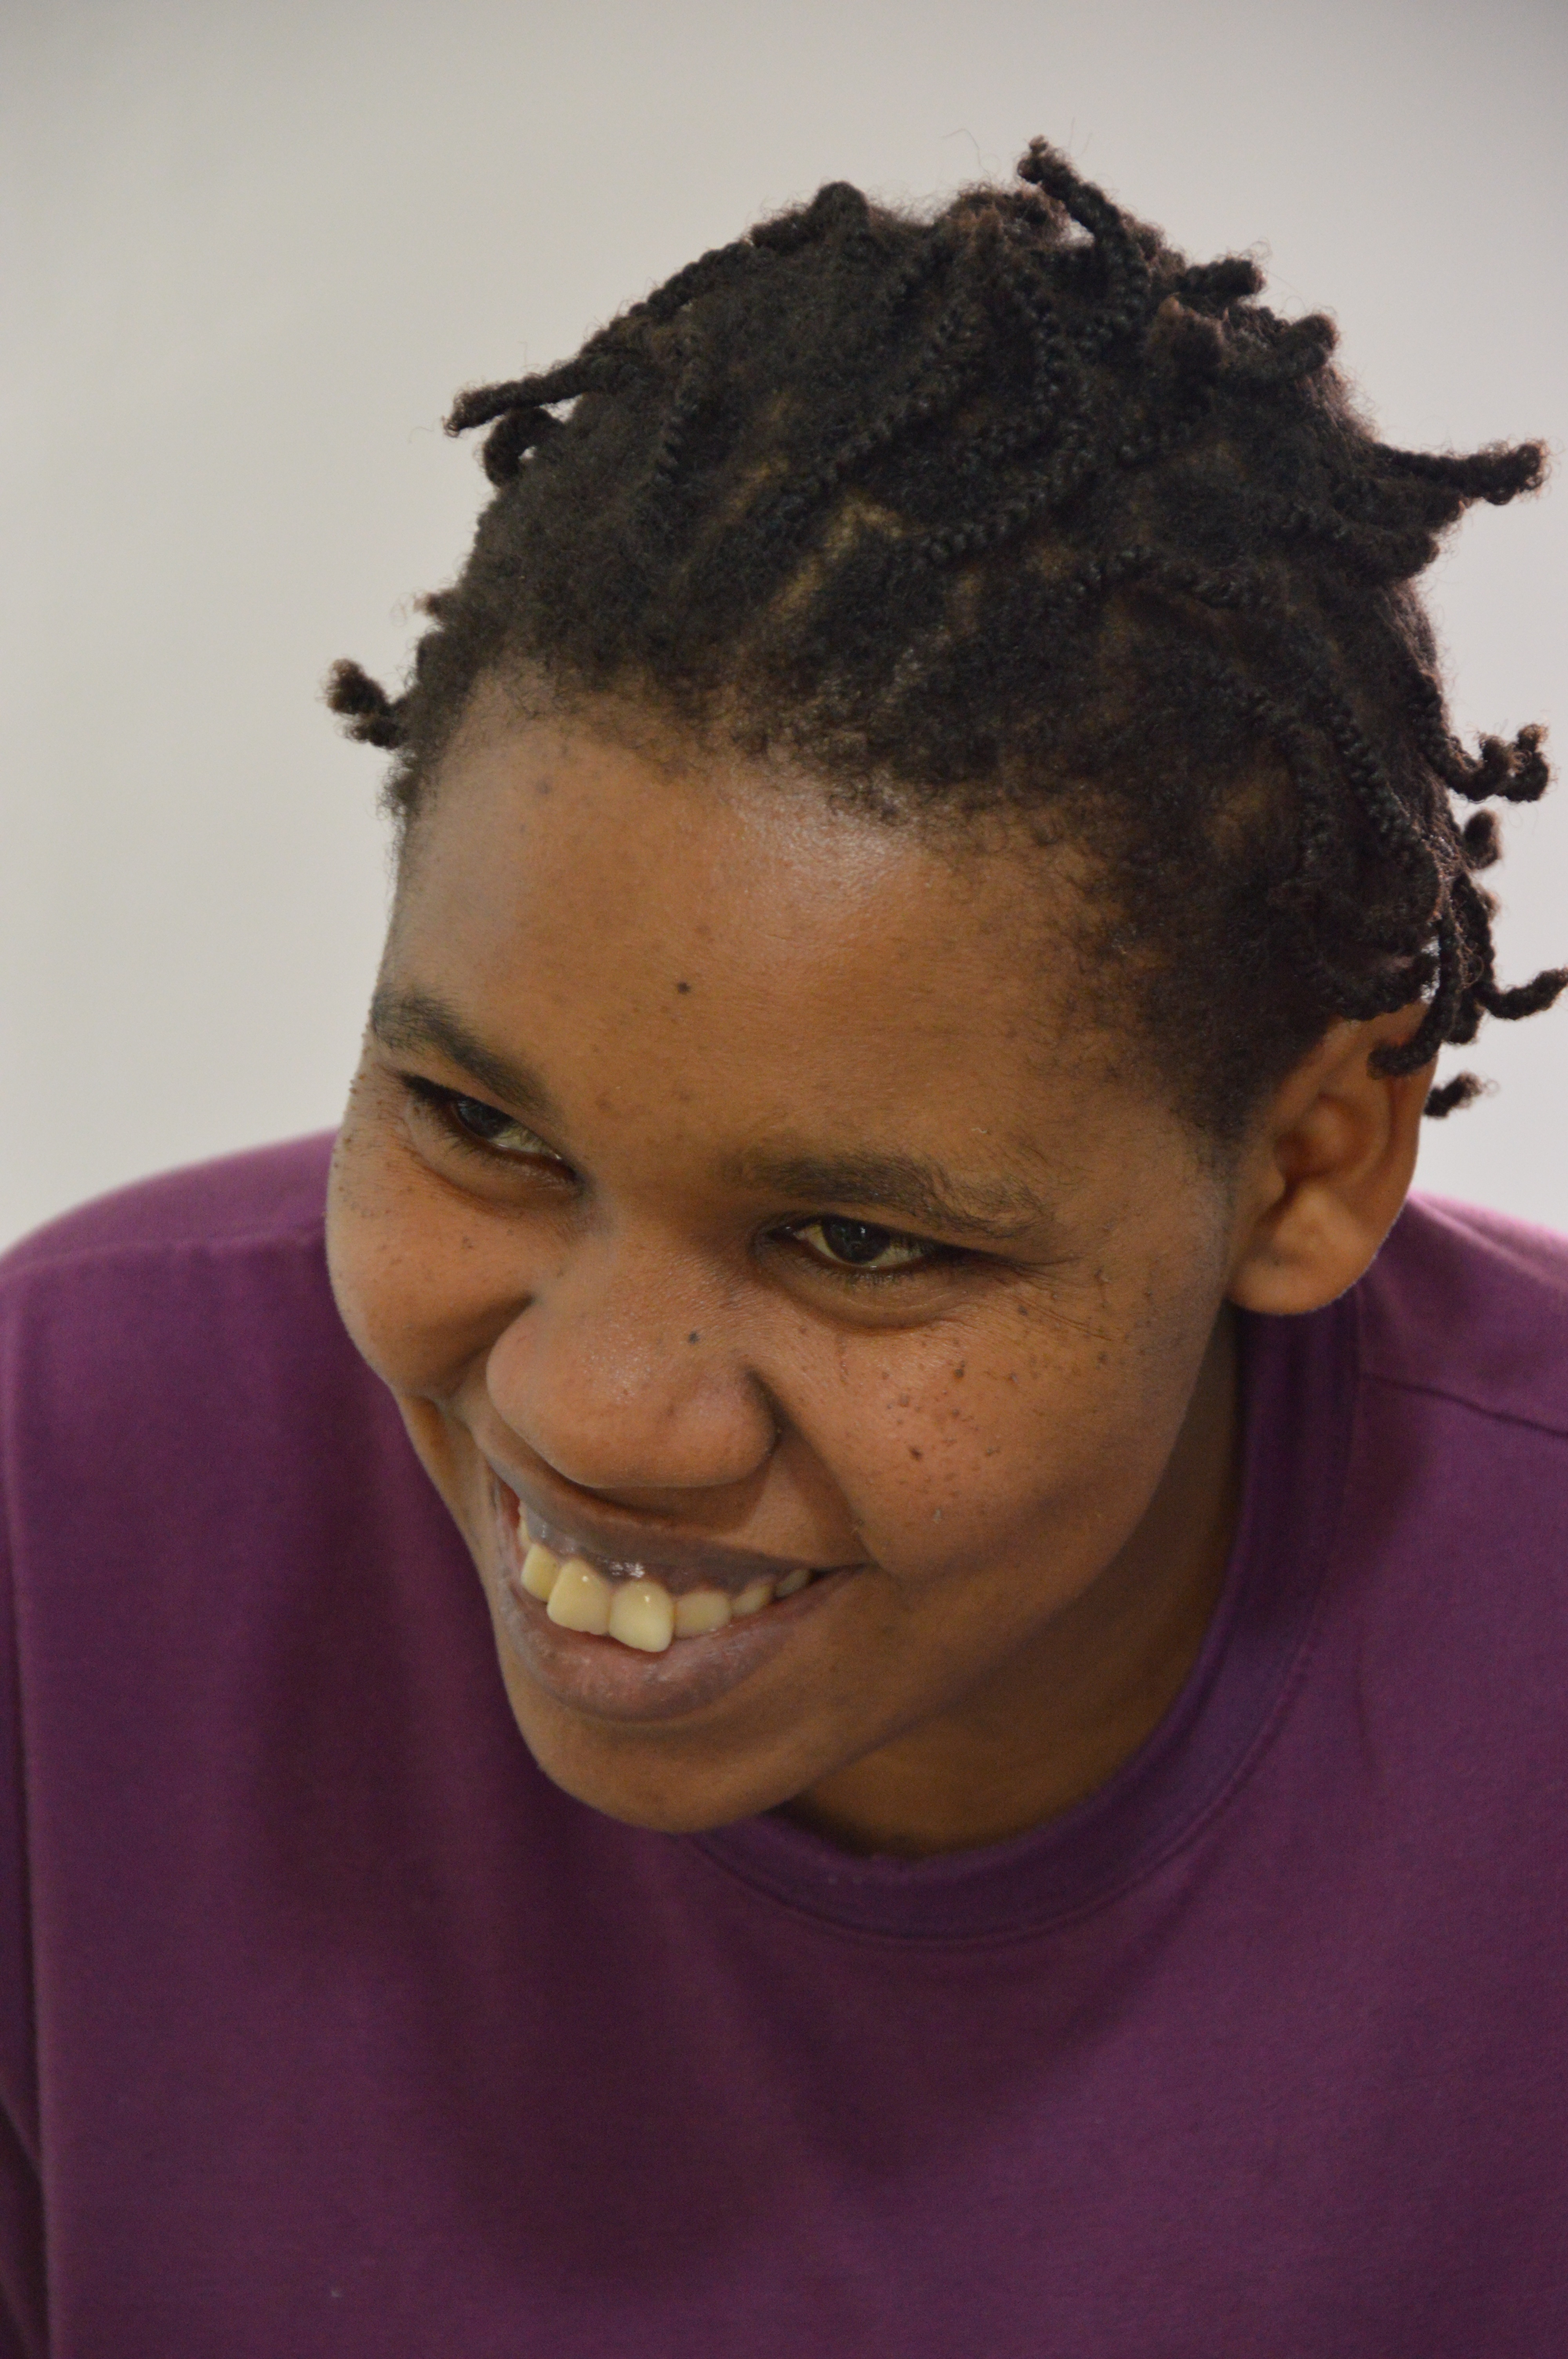
man, person, woman, hair, portrait, facial expression, hairstyle, smile, face, happy, head, asylum, kenya, people laugh